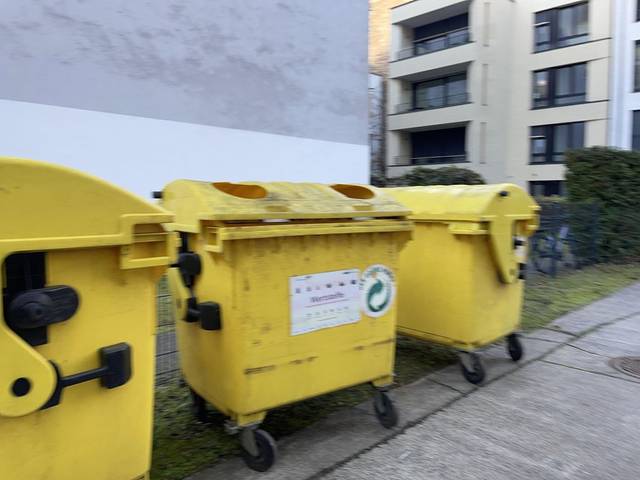
Region: Germany
Coordinates: 52.528, 13.402